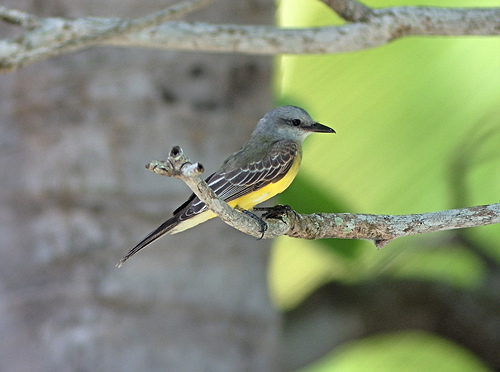
the small bird has a yellow bell and a long black beak.
this small bird has a grey head and nape, brown and grey feathers, and a bright yellow belly along with yellow feathers under its tail.
this two-toned bird has a grey top half along with a yellow belly.
this small bird has a black eye, beak, tarsus and feet, grey body and yellow belly, and a black tail and wing feathers with white edges.
this bird is yellow and black in color with a sharp black beak, and grey eye rings.
this bird is grey with yellow and has a long, pointy beak.
this particular bird has a belly that is yellow and graysmall bird with black beak, grey head and body, and yellow stomach.
this bird has a yellow belly with a grey crown and a black beak.
this bird is grey with yellow and has a long, pointy beak.
Species: Tropical Kingbird